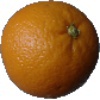
Label: orange